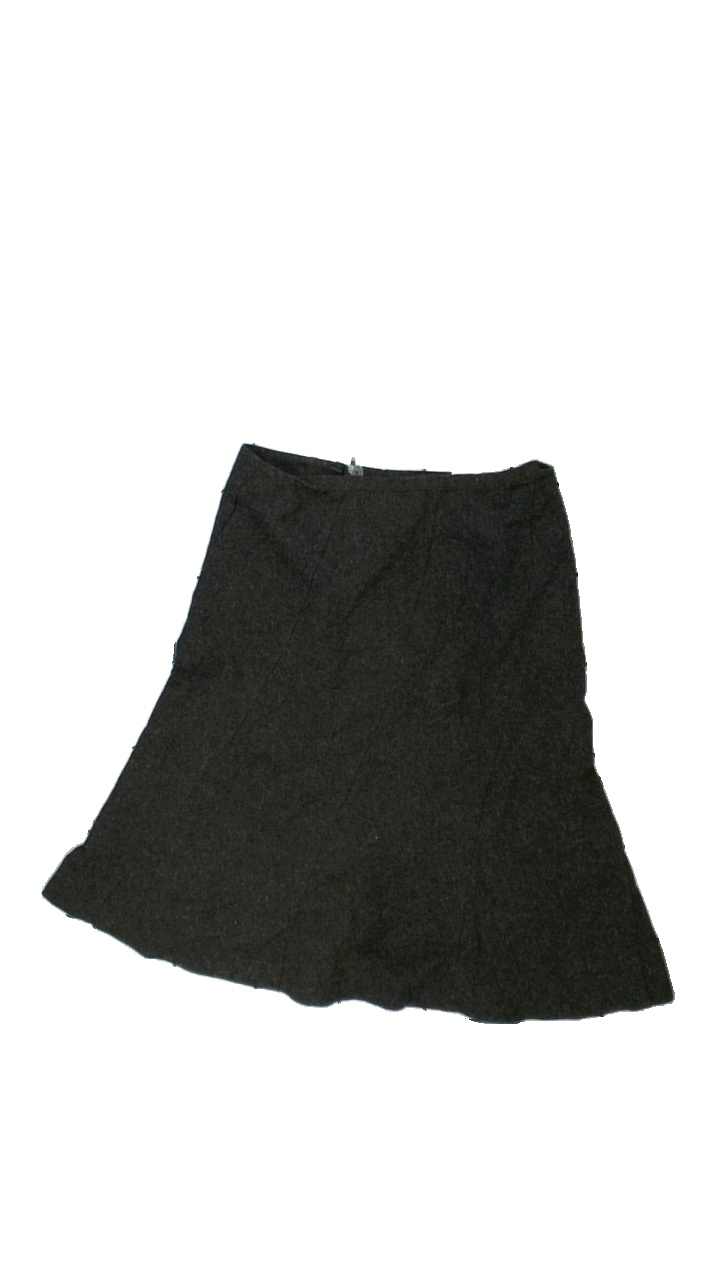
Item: Skirt (Ladies)
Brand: H&m
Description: brun kjol
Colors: Brown, Orange
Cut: Tight
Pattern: Other
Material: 40% ull 60%polyester
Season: All
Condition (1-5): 3
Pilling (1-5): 5
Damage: hål i innertyg
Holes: Major
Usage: Export
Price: <50